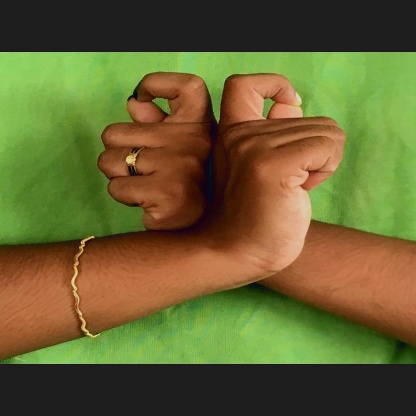
Mudra: Berunda